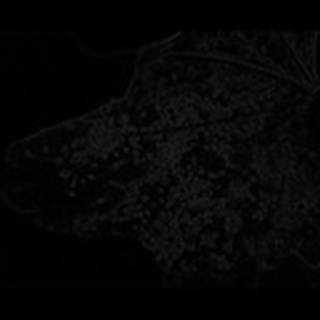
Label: cotton_aphids